Lagarfljót Worm

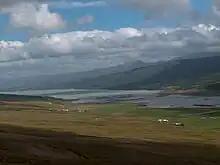
Lagarfljót

In Icelandic folklore, the Lagarfljót worm, worm meaning serpent or dragon, is a lake monster purported to live in Lagarfljót, a lake by the town of Egilsstaðir.